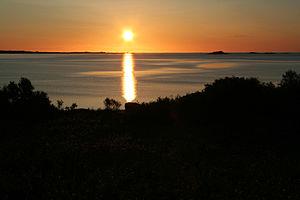
Le Midnattssolsrallyt ou Rallye du Soleil de Minuit est un rallye automobile estival organisé en Suède des années 1950 au milieu des années 1960, et de nouveau depuis 2006.